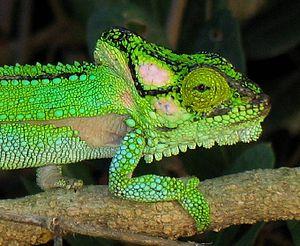
Bradypodion damaranum est une espèce de sauriens de la famille des Chamaeleonidae. Cette espèce effectue une reproduction vivipare, donc met au monde des petits en vie.